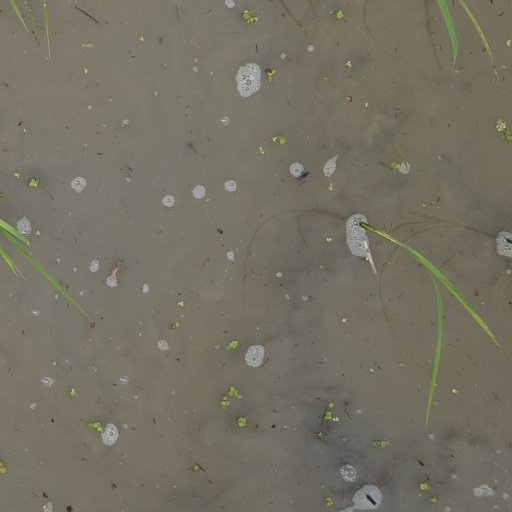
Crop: rice